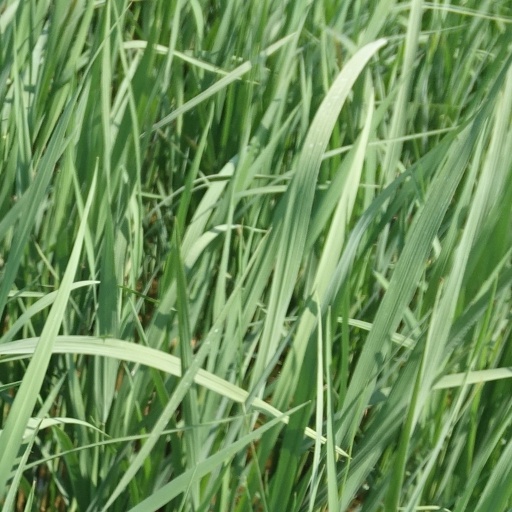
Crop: rice